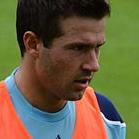
Age: 29